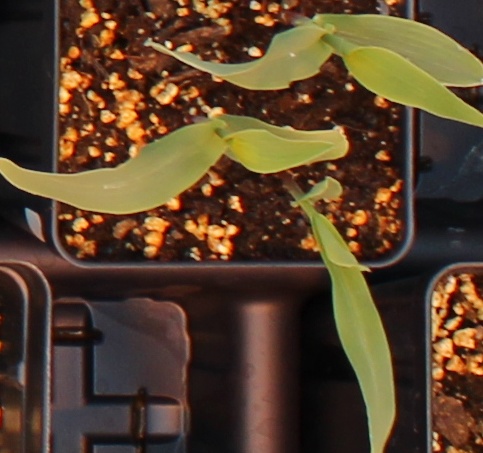
Label: Corn